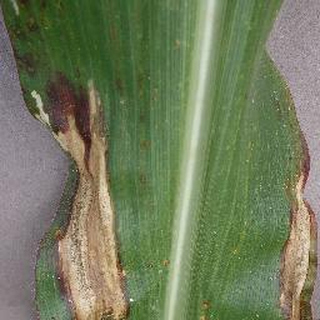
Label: corn_northern_leaf_blight